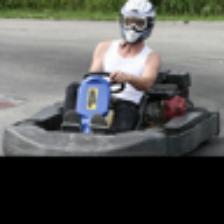
Label: NonHuman